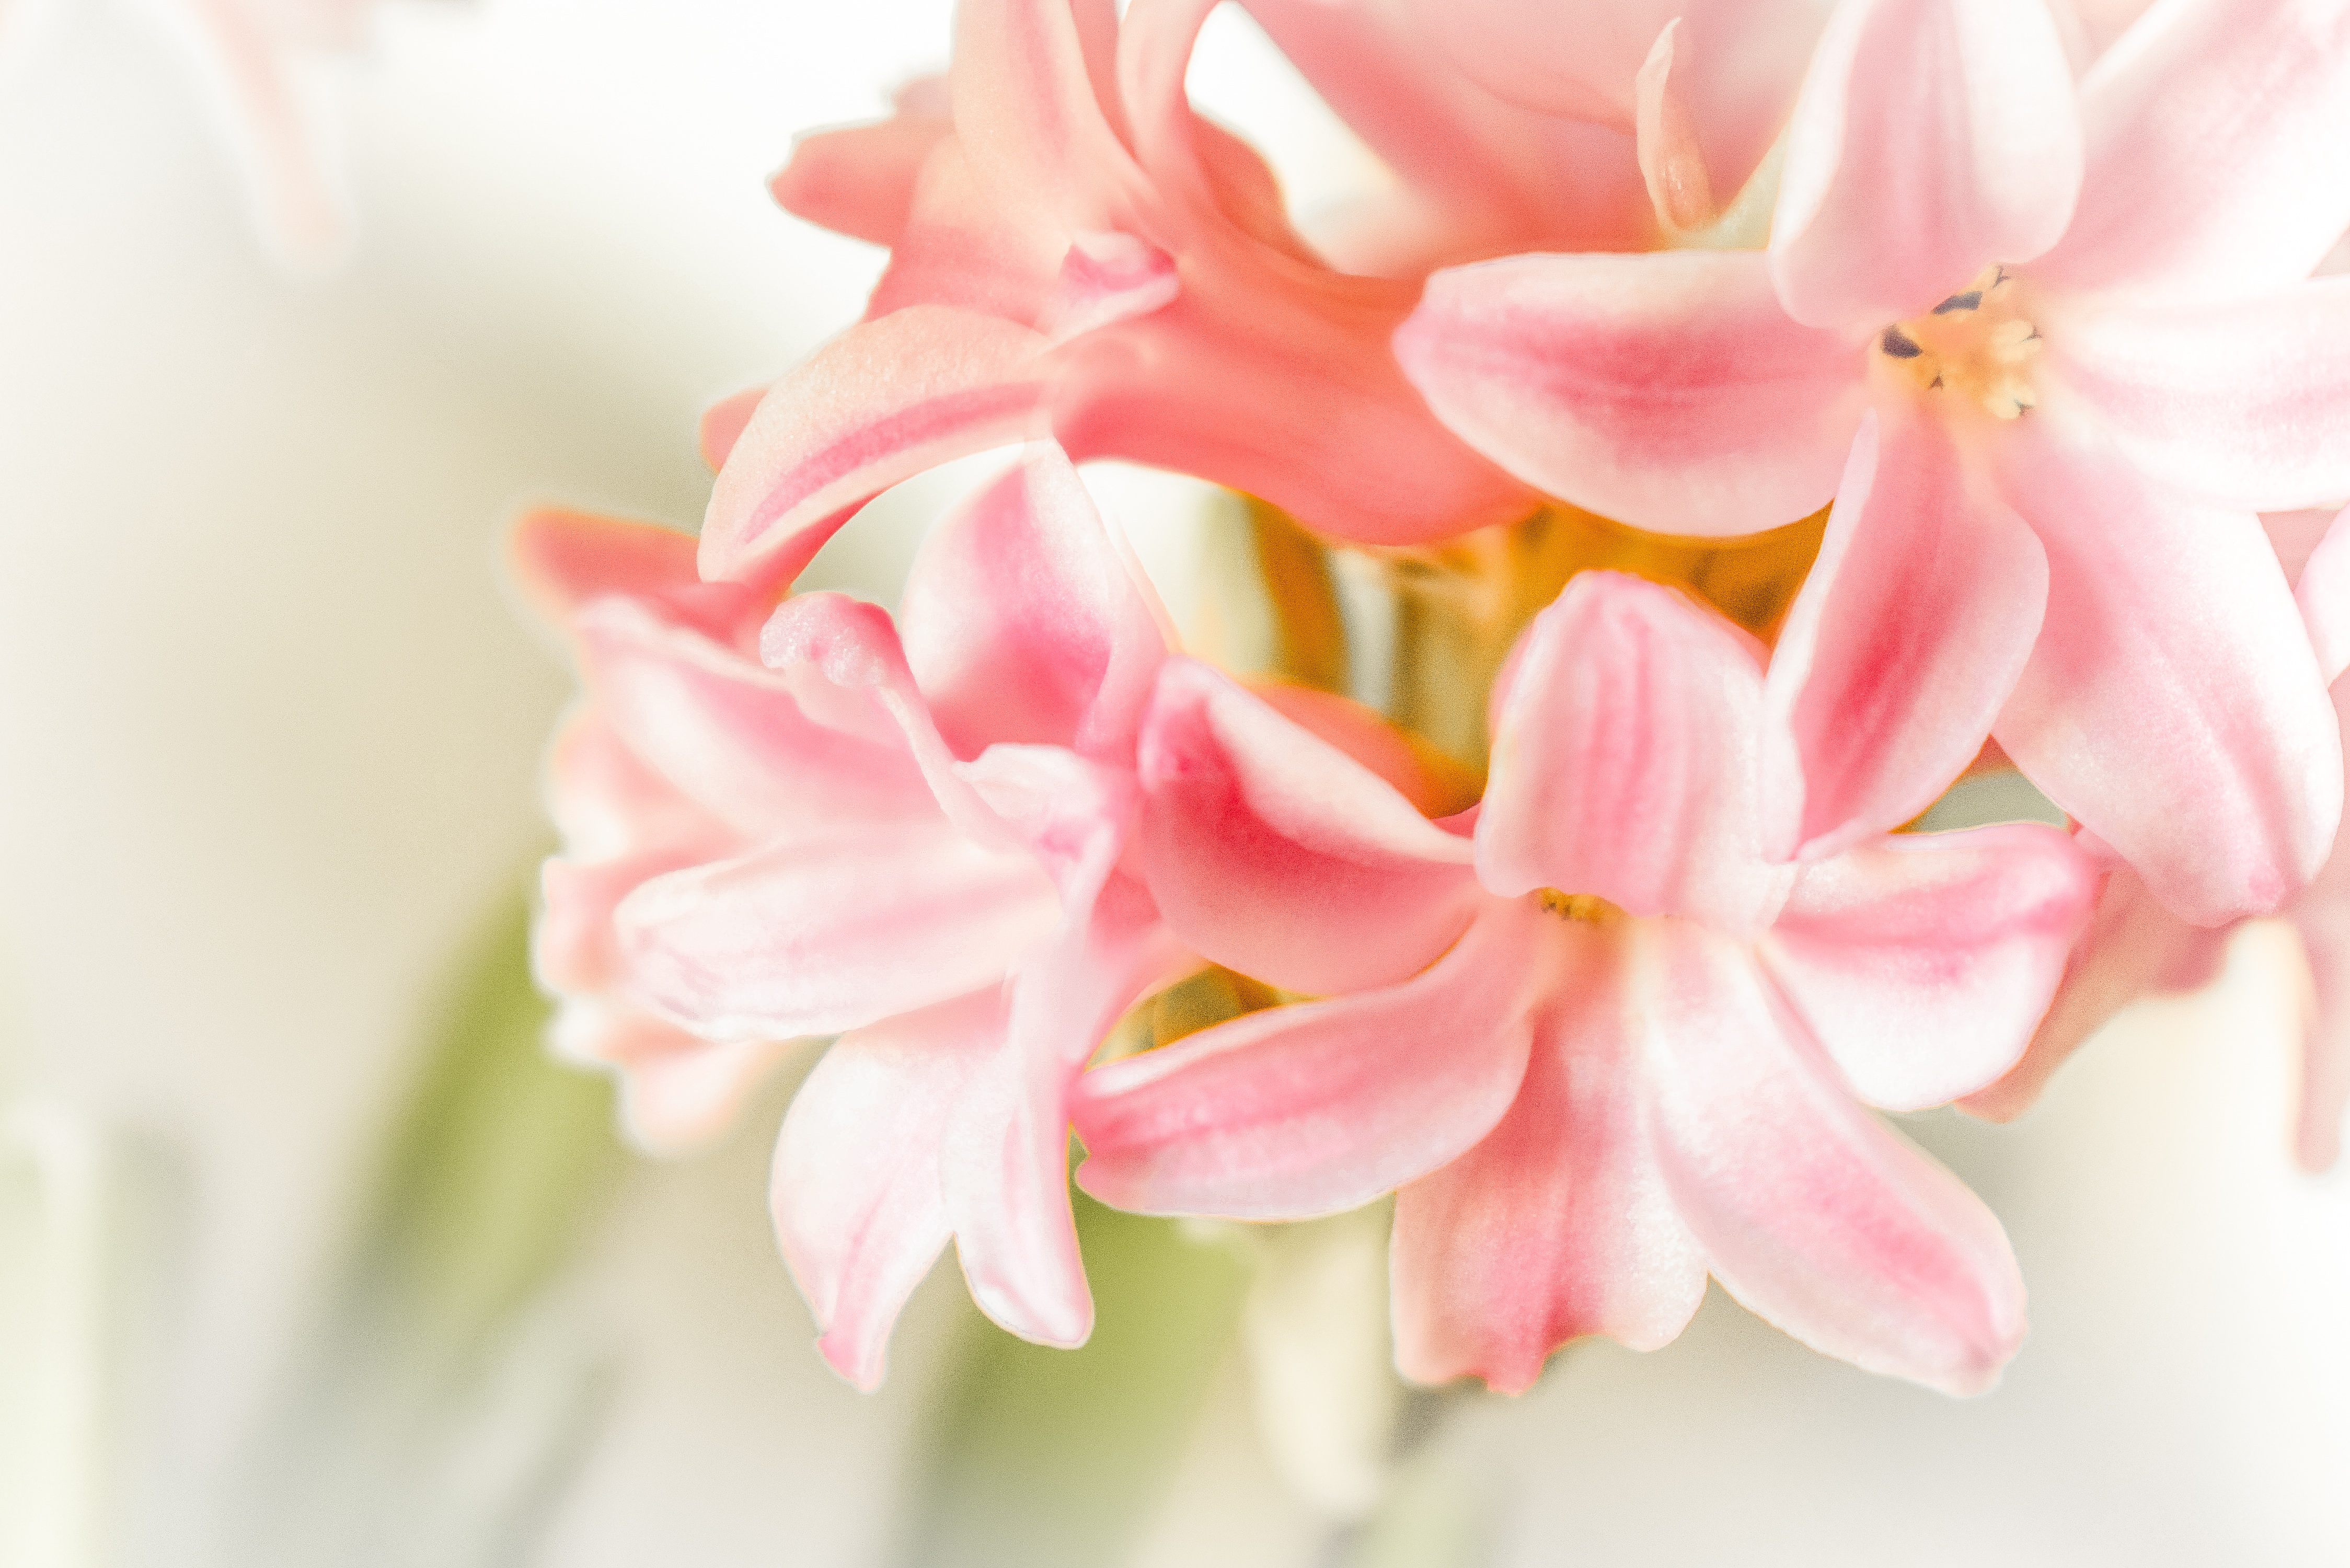
blossom, winter, plant, white, flower, petal, romantic, pink, flora, flowers, close up, rosa, floristry, hyacinth, perfume, macro photography, flowering plant, pact, flower bouquet, land plant, amaryllis belladonna